Japec Jakopin

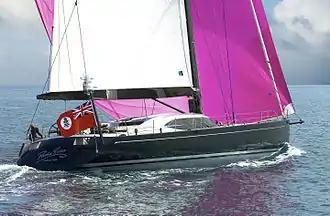
Shipman 80 carbon yacht sailing in apparent wind

Seaway produced a limited number of high-class yachts and powerboats, the Shipman carbon sailboat line from 2002 and Skagen powerboat line from 2004.